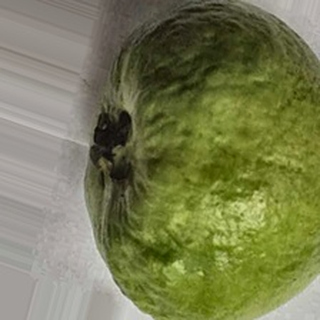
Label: healthy_guava